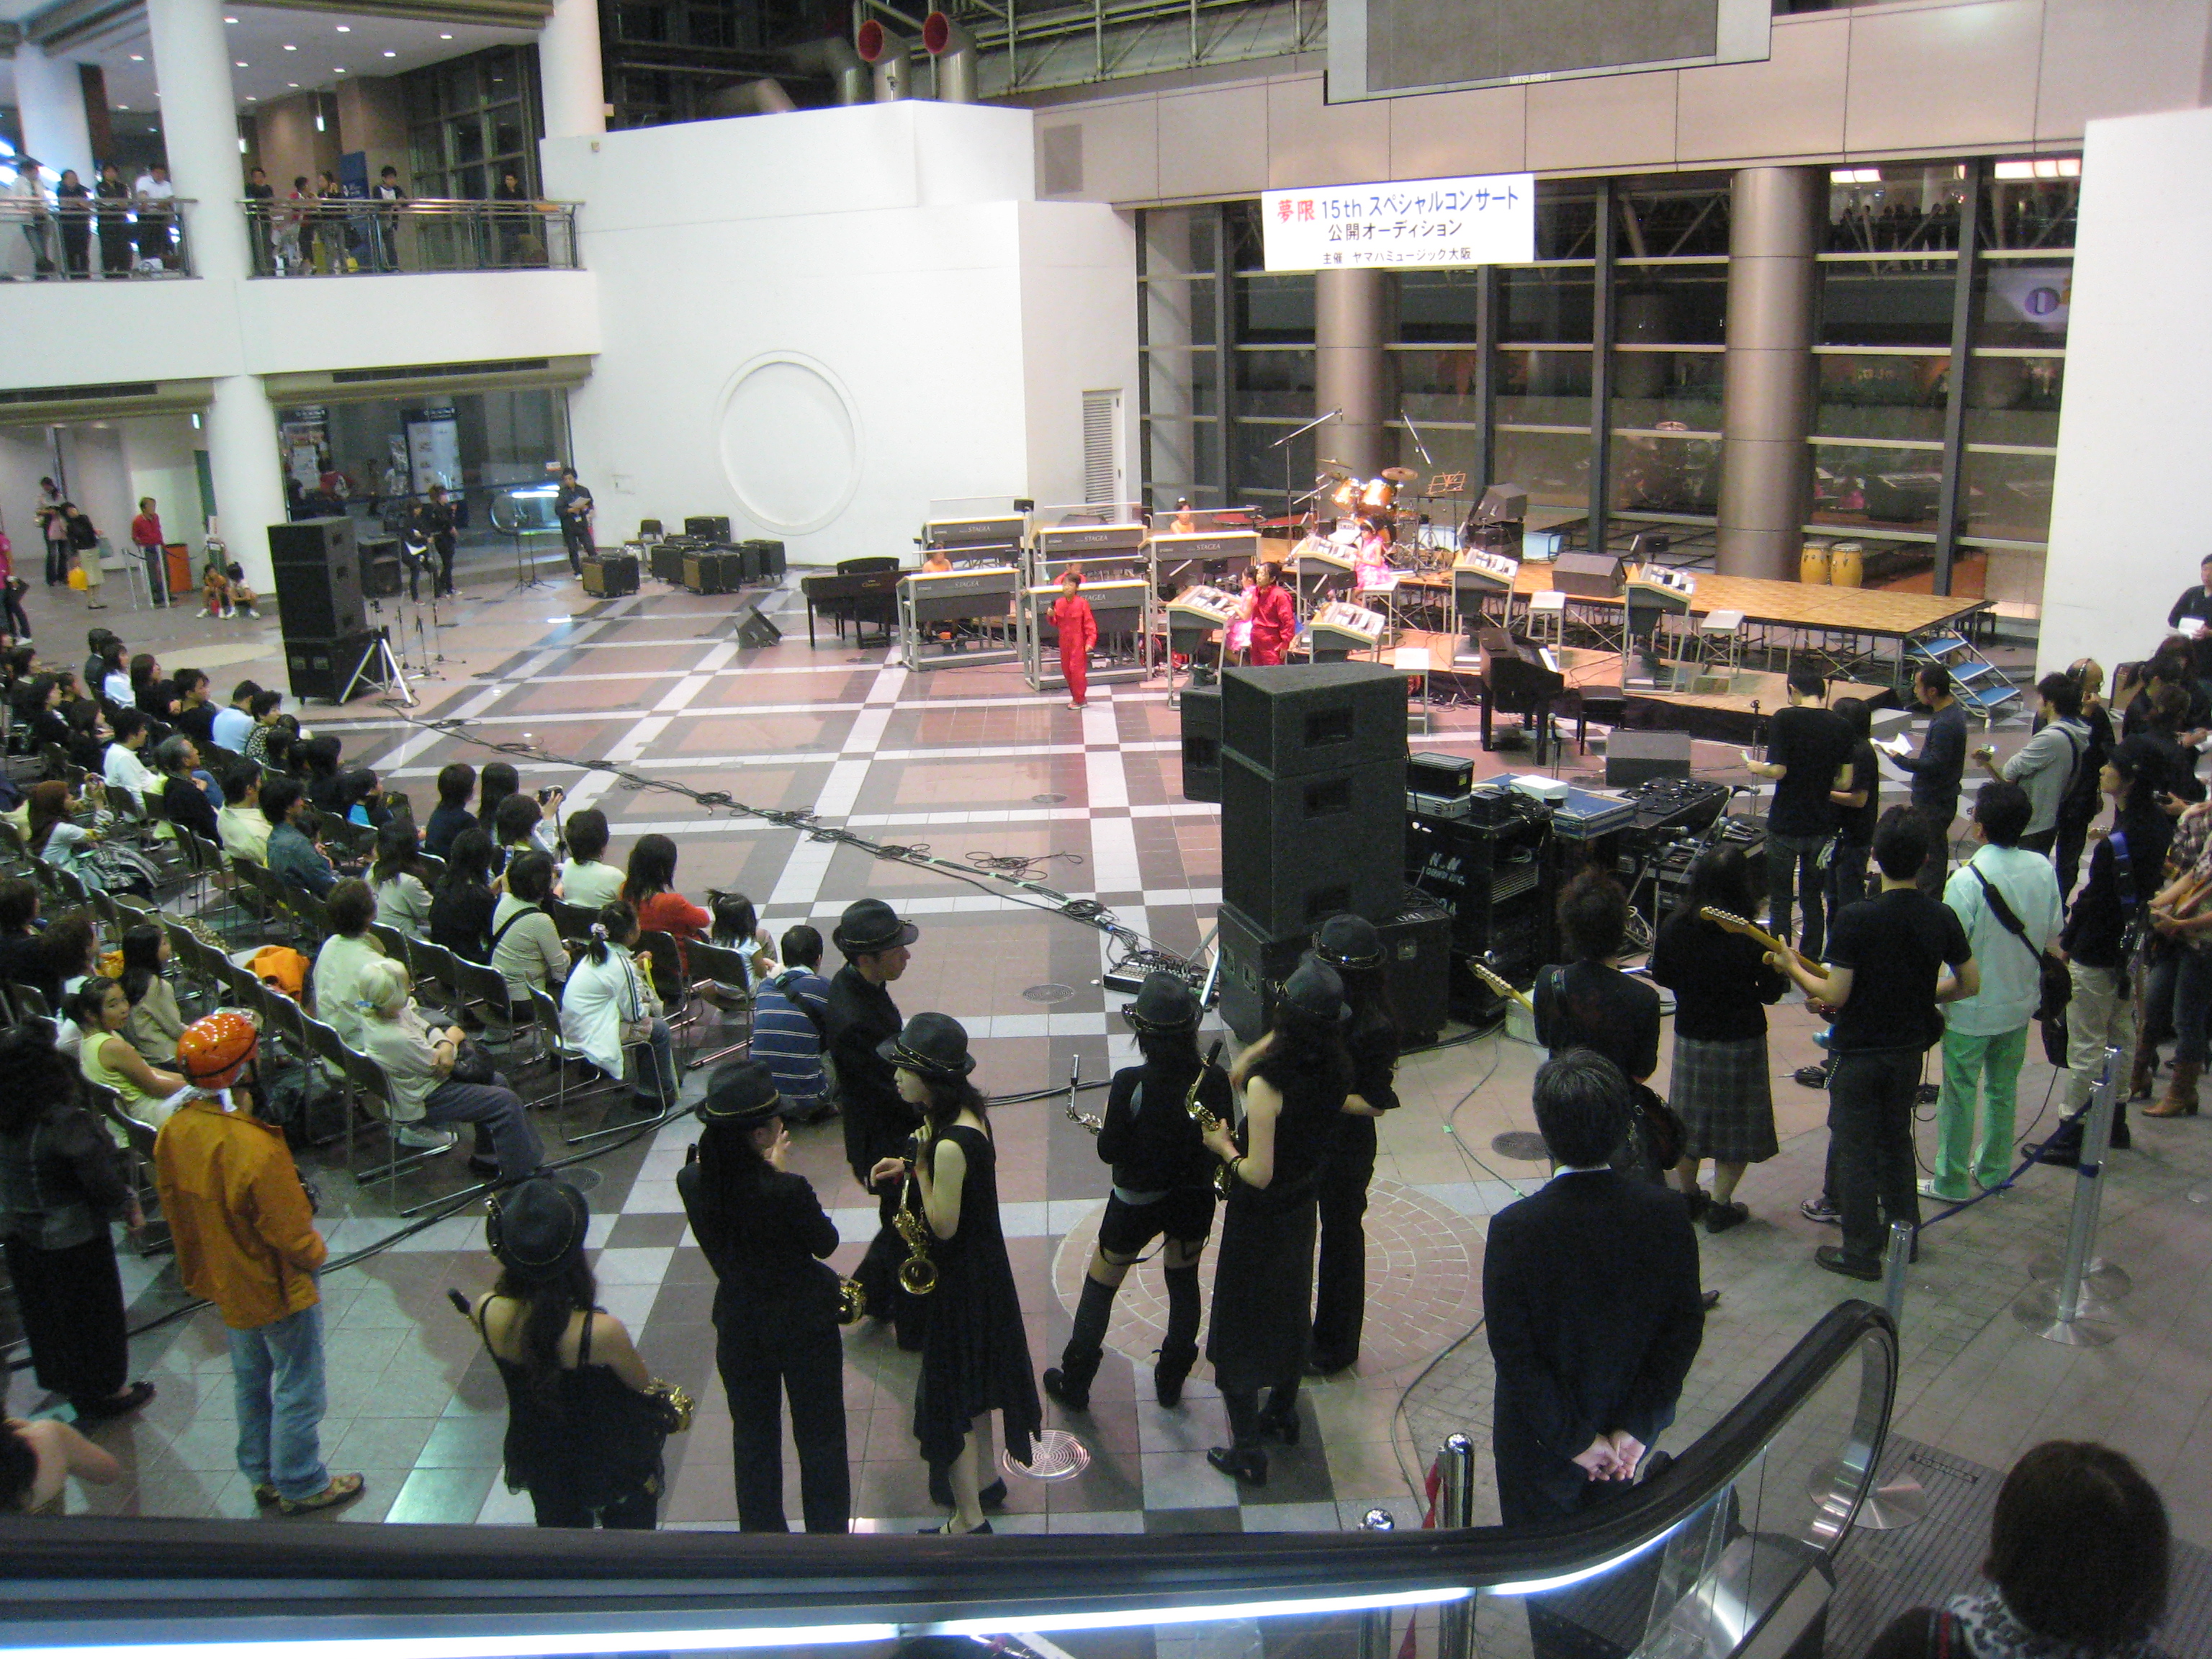
japan, kobe, convention